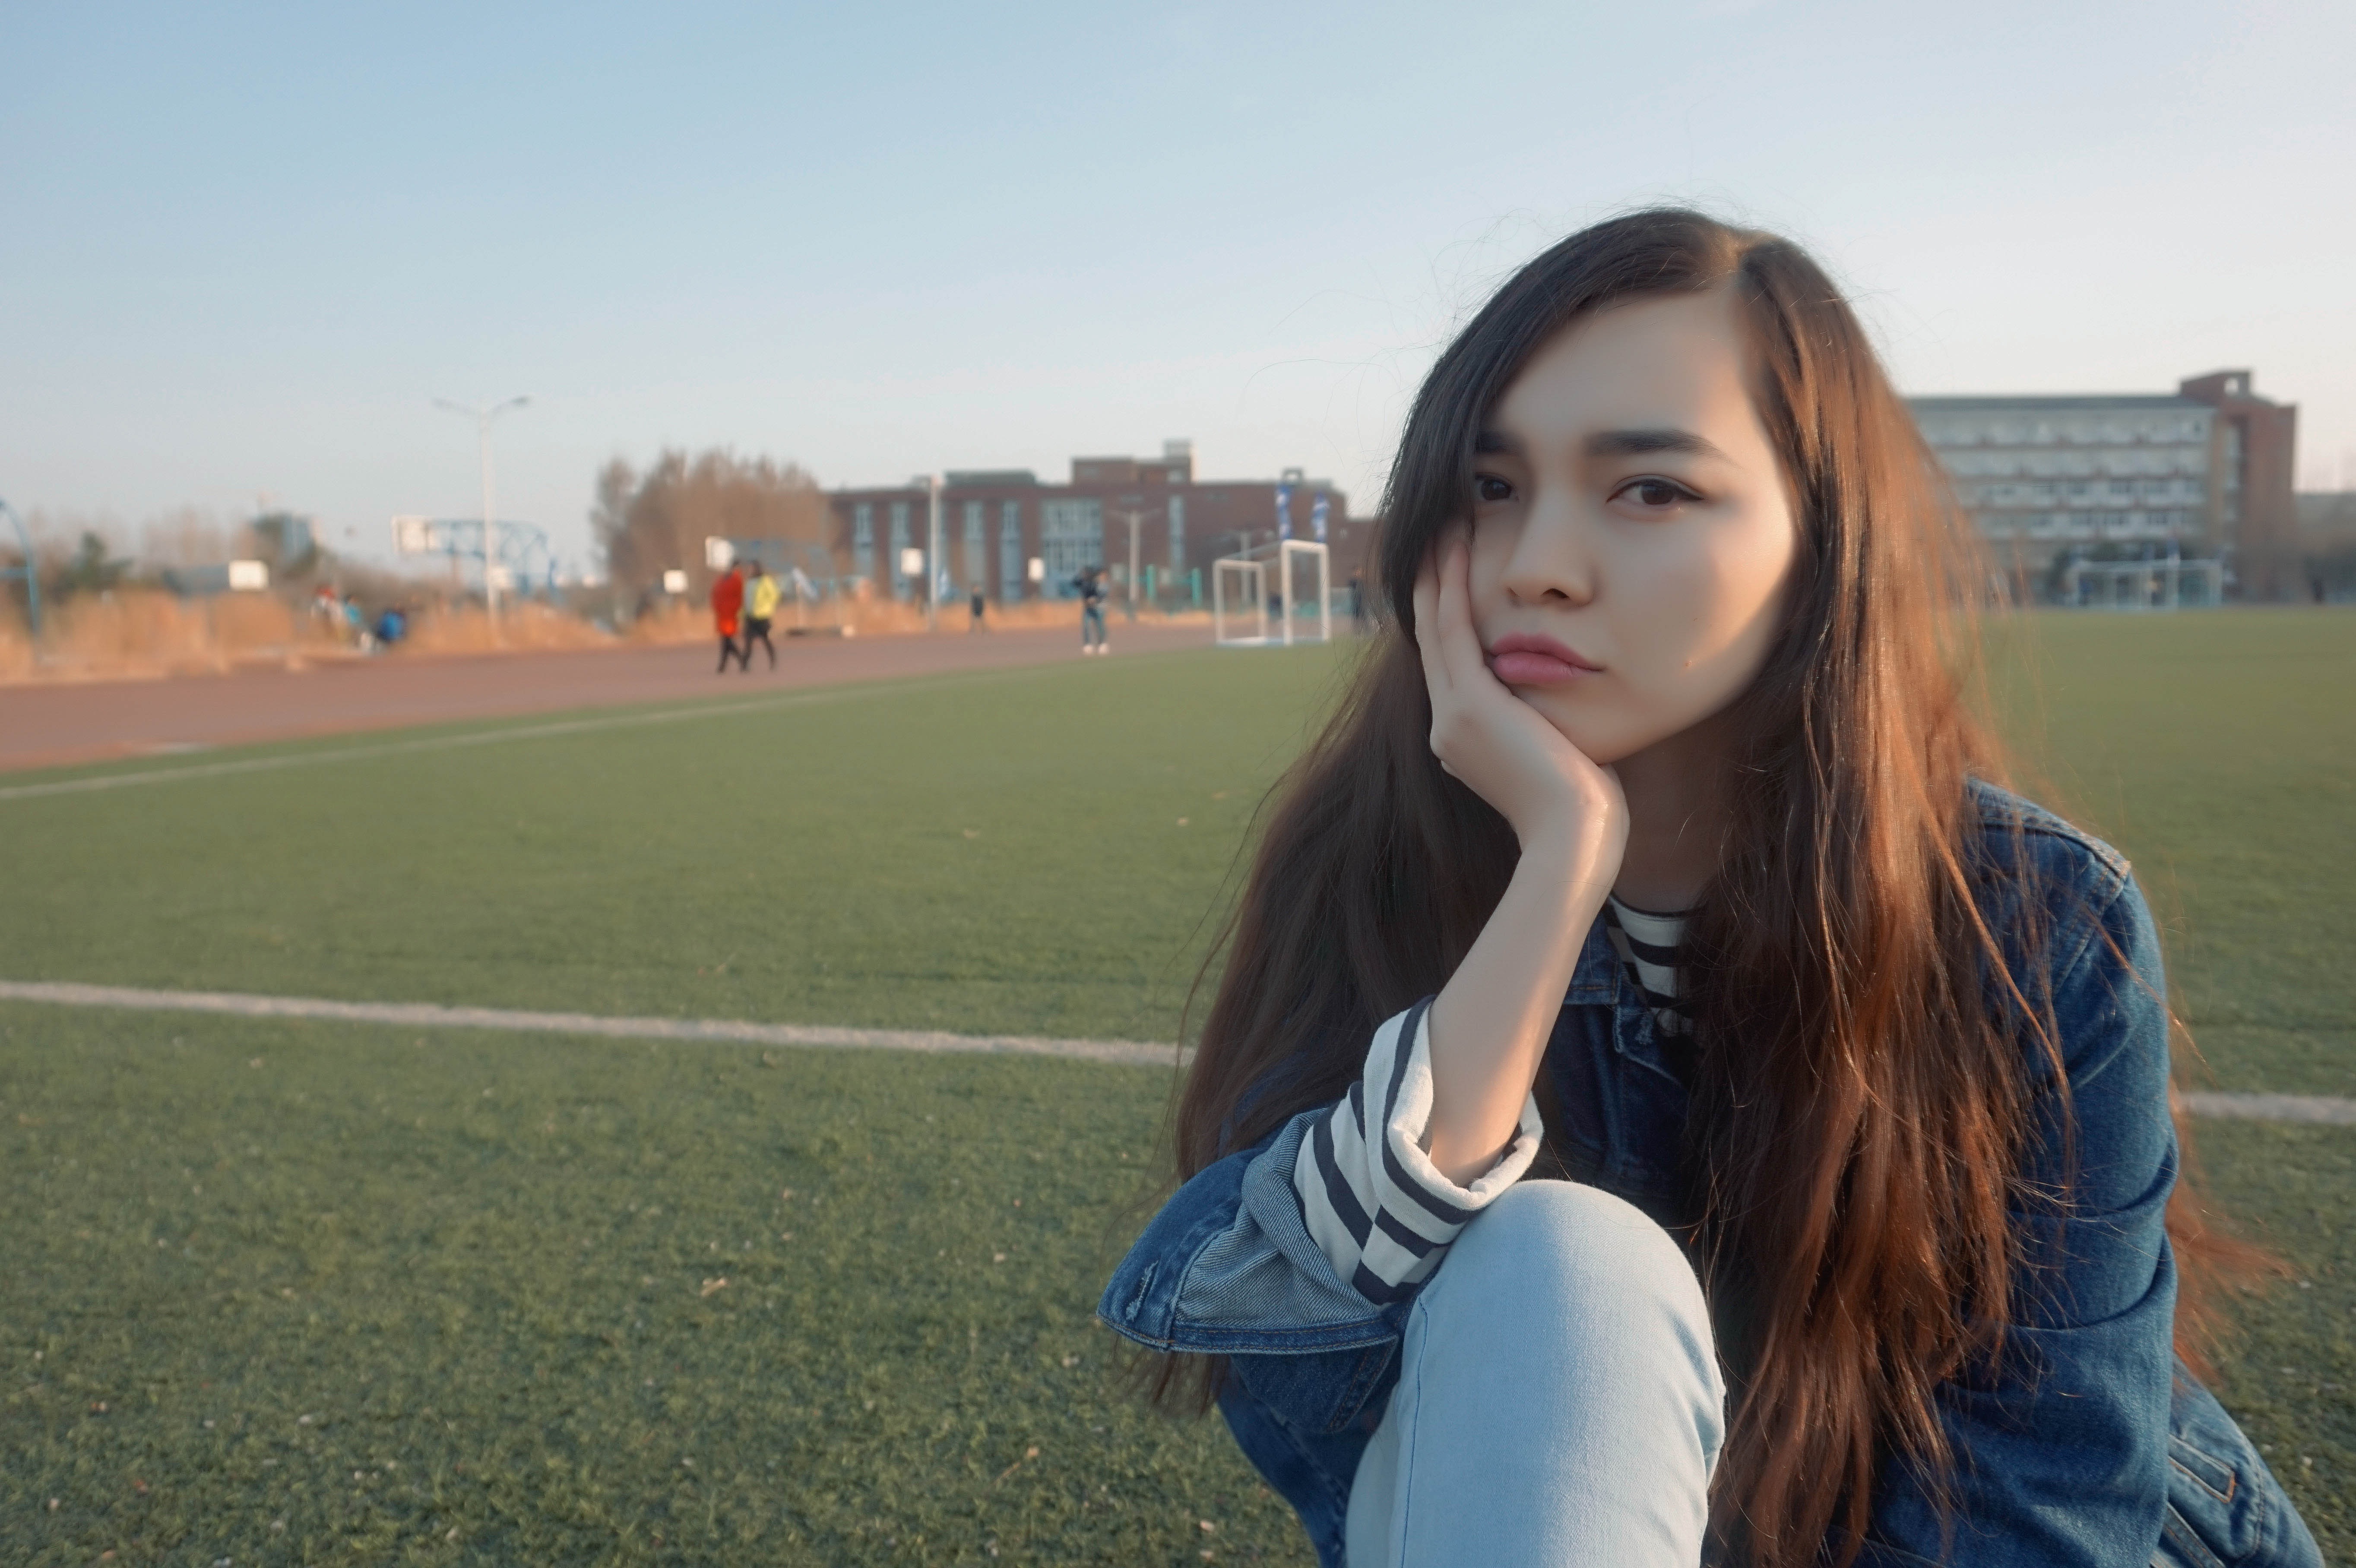
grass, girl, woman, photography, portrait, young, spring, student, sad, campus, sports court